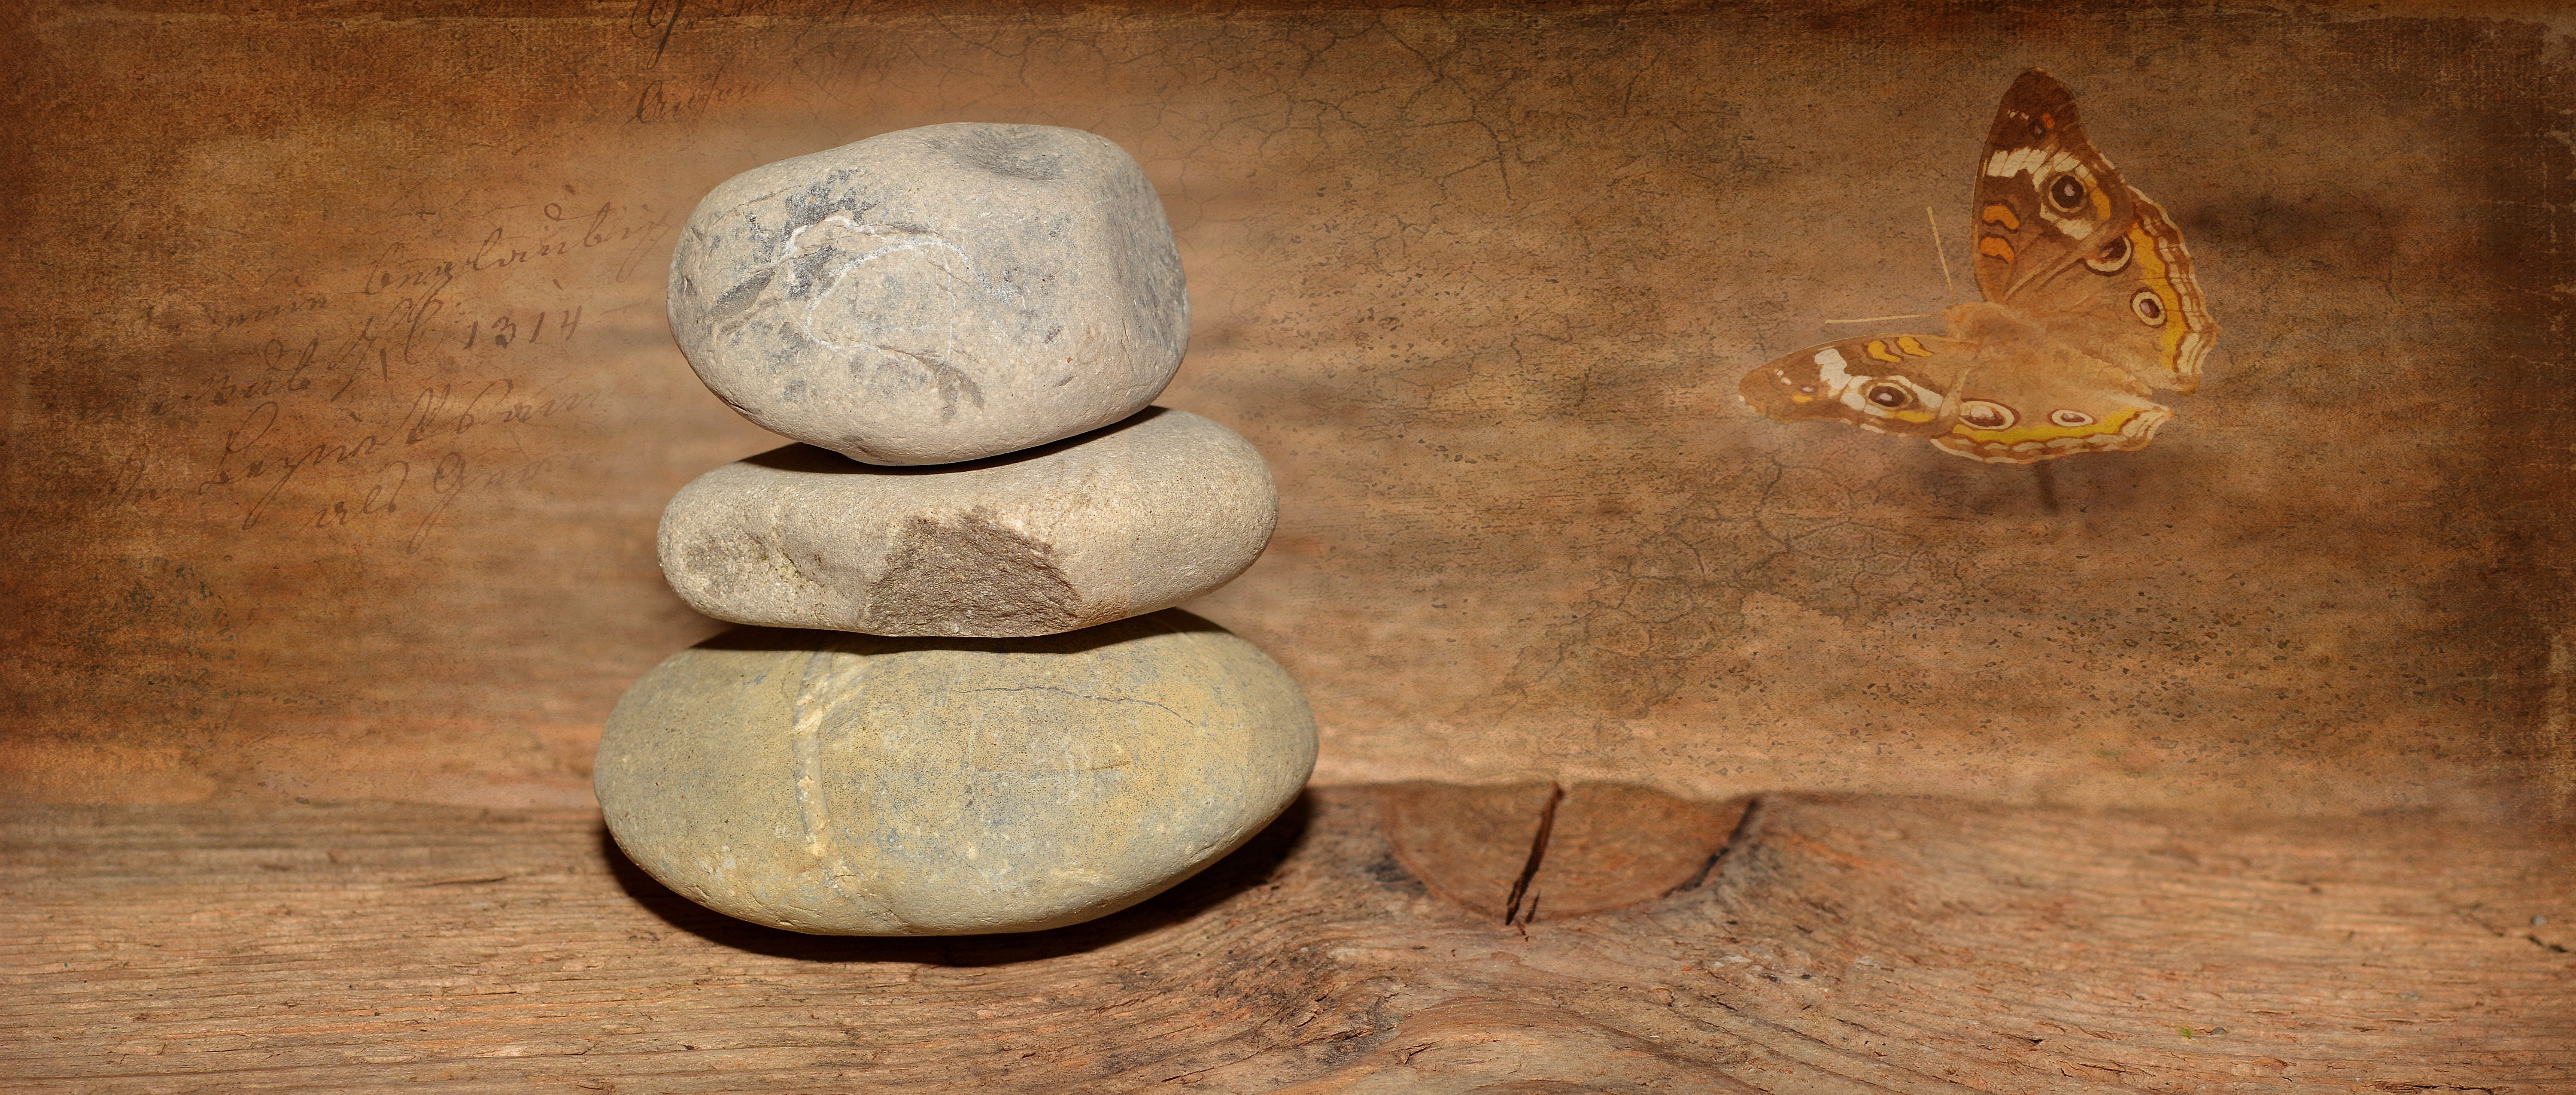
rock, wood, vintage, old, wall, statue, balance, rest, butterfly, material, wood floor, stone tower, sculpture, stones, art, relaxation, temple, carving, silent, greeting card, ancient history